Catharine Beecher

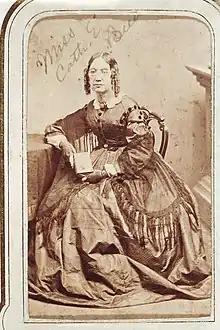
Catharine Beecher, ca. 1858-1862

In 1831, Catharine Beecher suggested that teachers read aloud to students from passages by writers with elegant styles, "to accustom the ear to the measurement of the sentences and the peculiar turns of expression".